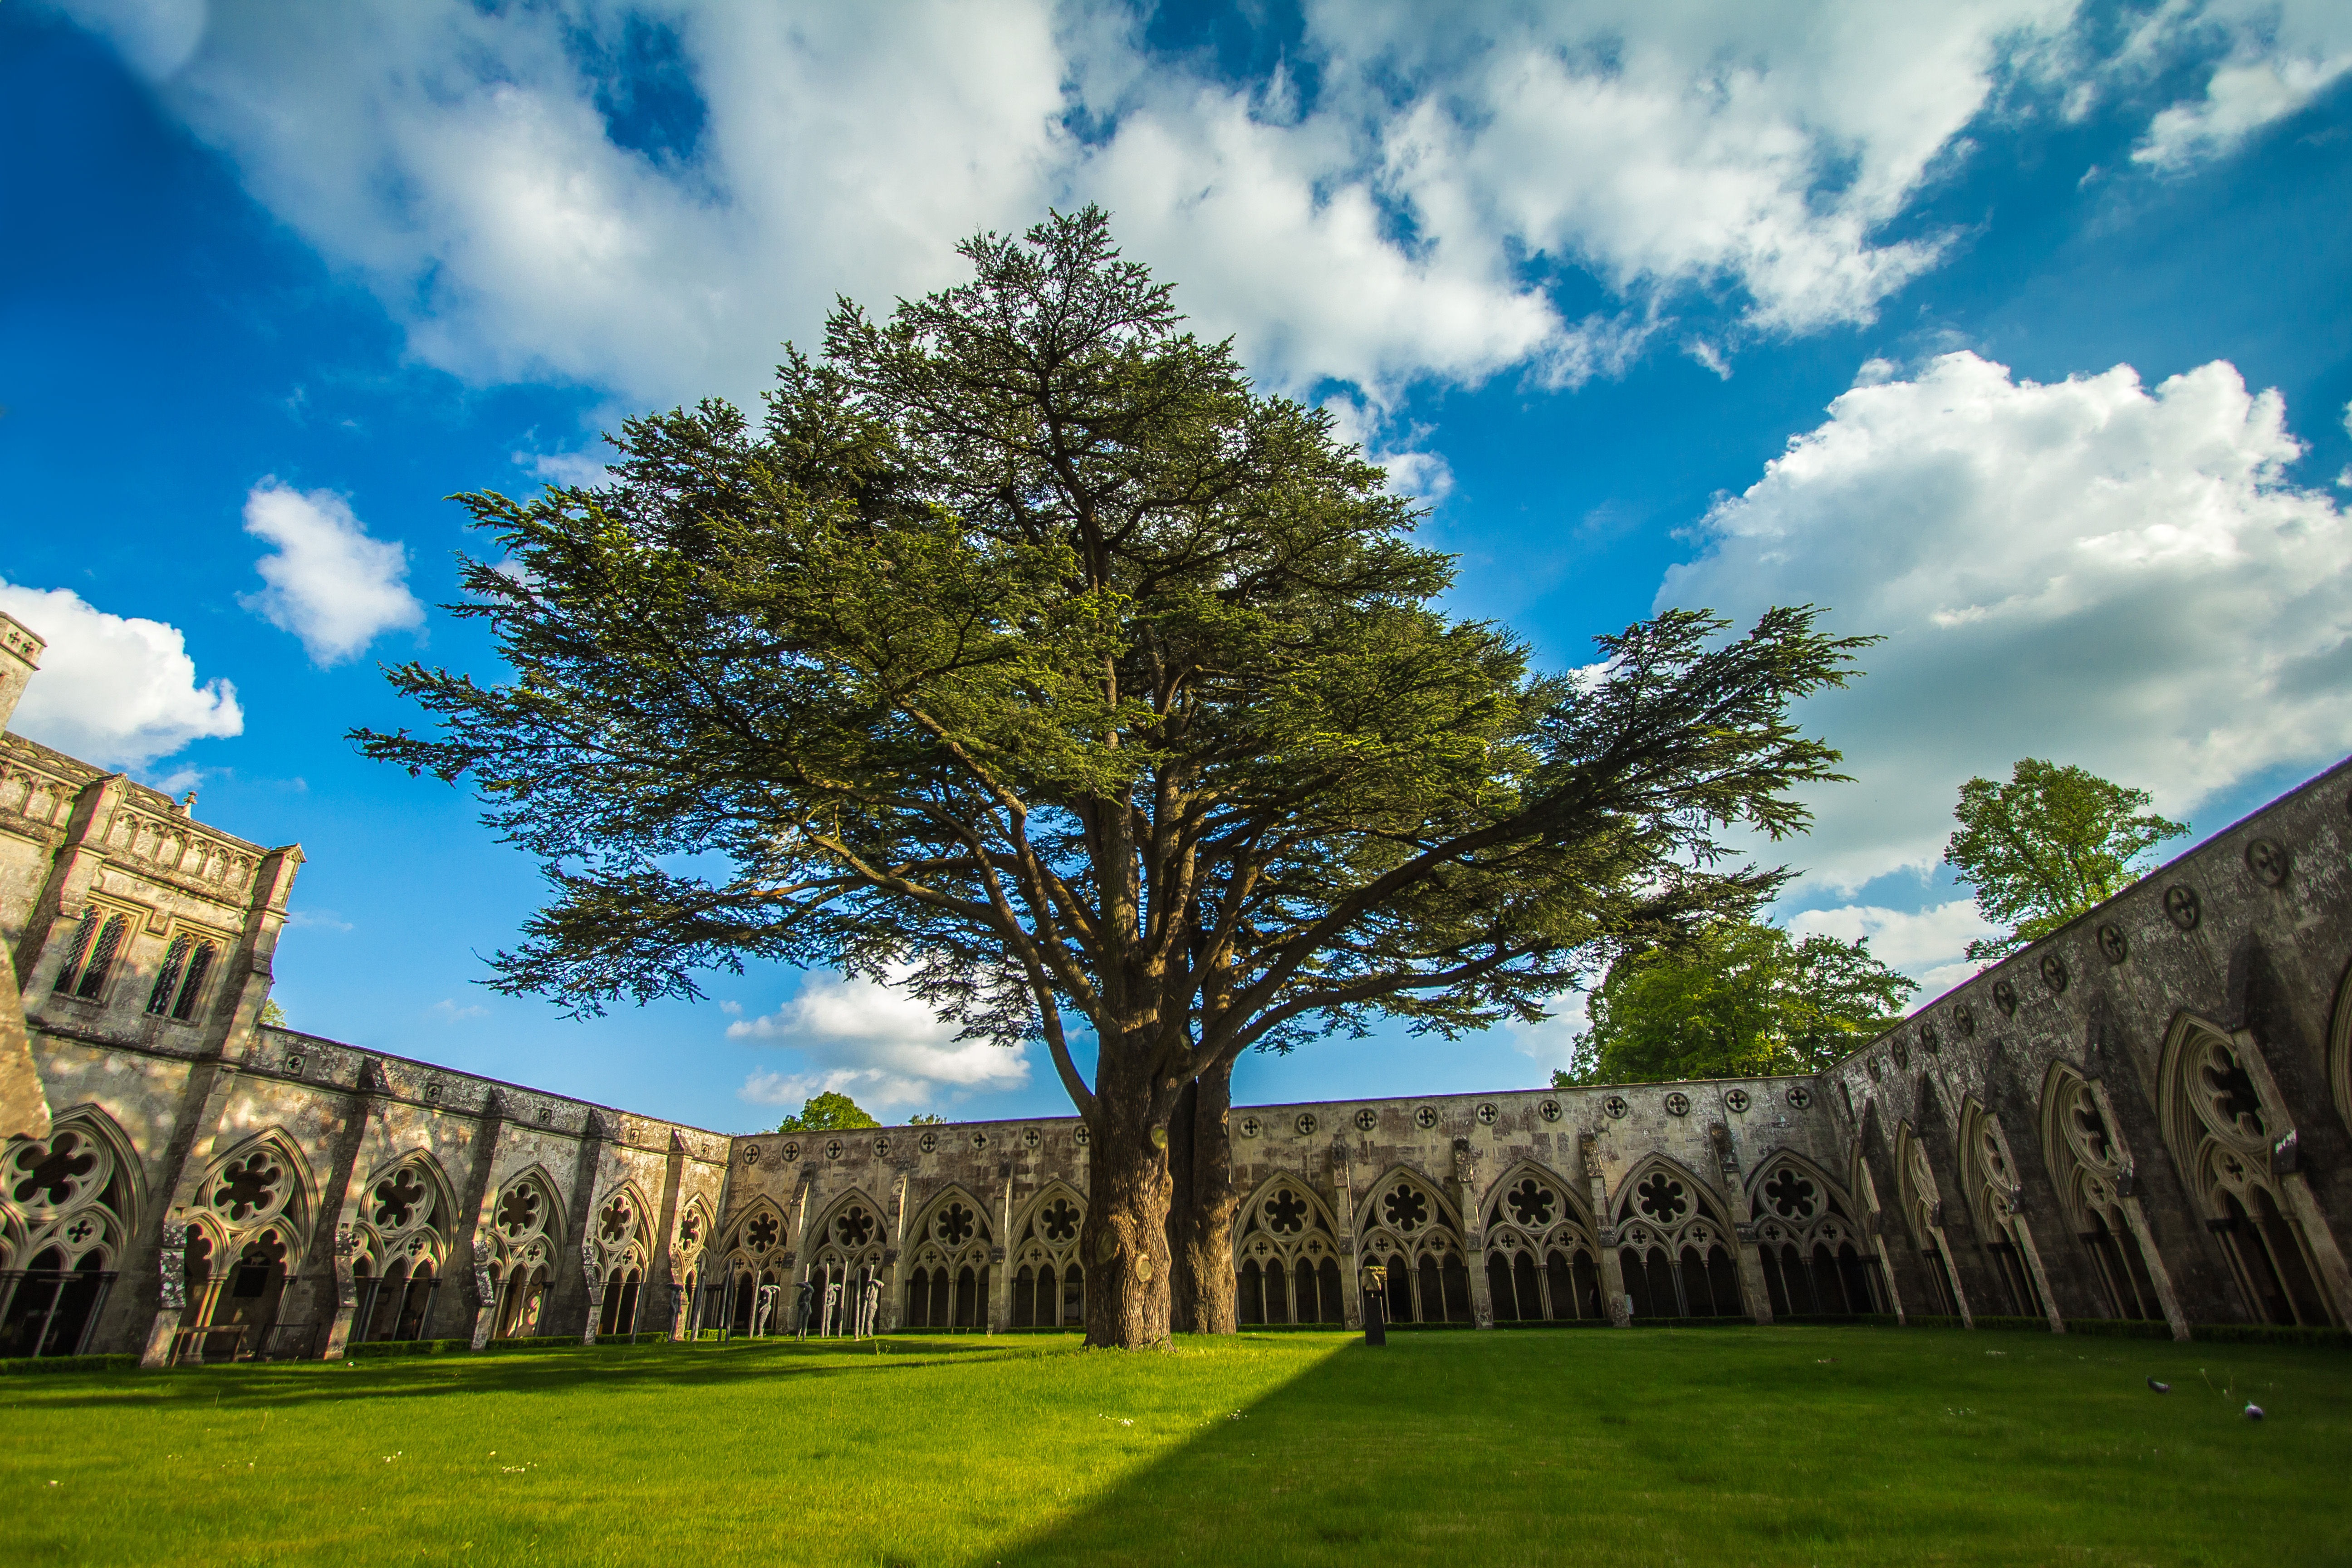
landscape, tree, nature, grass, architecture, structure, plant, sky, lawn, sunlight, flower, monument, park, cathedral, garden, england, estate, salisbury, rural area, woody plant, arecales